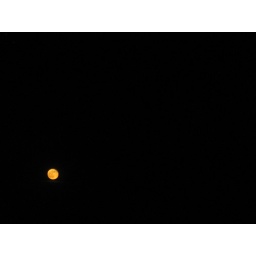
a red moon over white sands